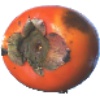
Label: kaki